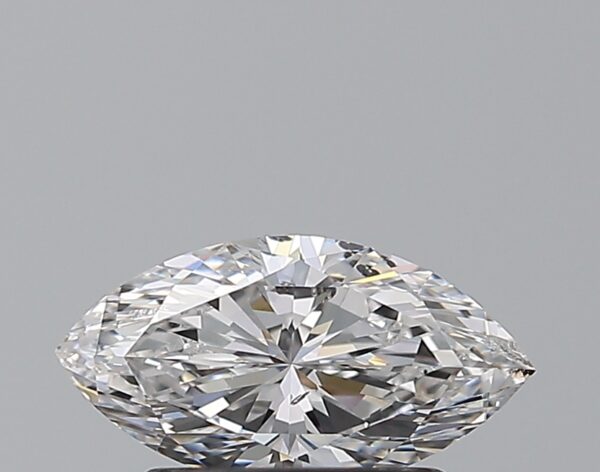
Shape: marquise
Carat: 0.7
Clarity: SI2
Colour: D
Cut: EX
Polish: EX
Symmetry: VG
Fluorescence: N
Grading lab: GIA
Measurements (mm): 8.78 x 4.56 x 2.96